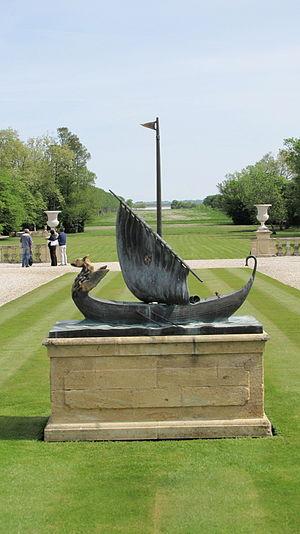
Le château Beychevelle, est un domaine viticole de 250 ha dont 90 ha de vignes, situé à Saint-Julien-Beychevelle en Gironde. Localisé dans l'AOC saint-julien, il est classé quatrième grand cru au classement de 1855.